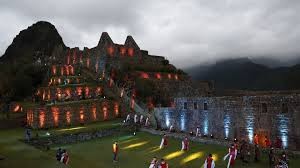
Landmark: Machu Picchu